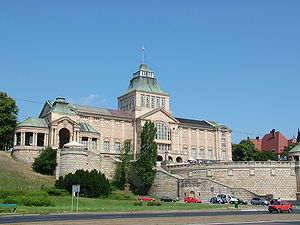
Stettin / Galleri
Stettin er en havneby i den nordvestlige del af Polen med 403.833 indbyggere, hovedstad i voivodskabet zachodniopomorskie. Stettin ligger omtrent midt i Pommern ved Oders udmunding ved Østersøens sydkyst på Warszewo-bakkerne, Bukowe-bakkerne og Goleniów-sletten. Stettin har et areal på 301 km².